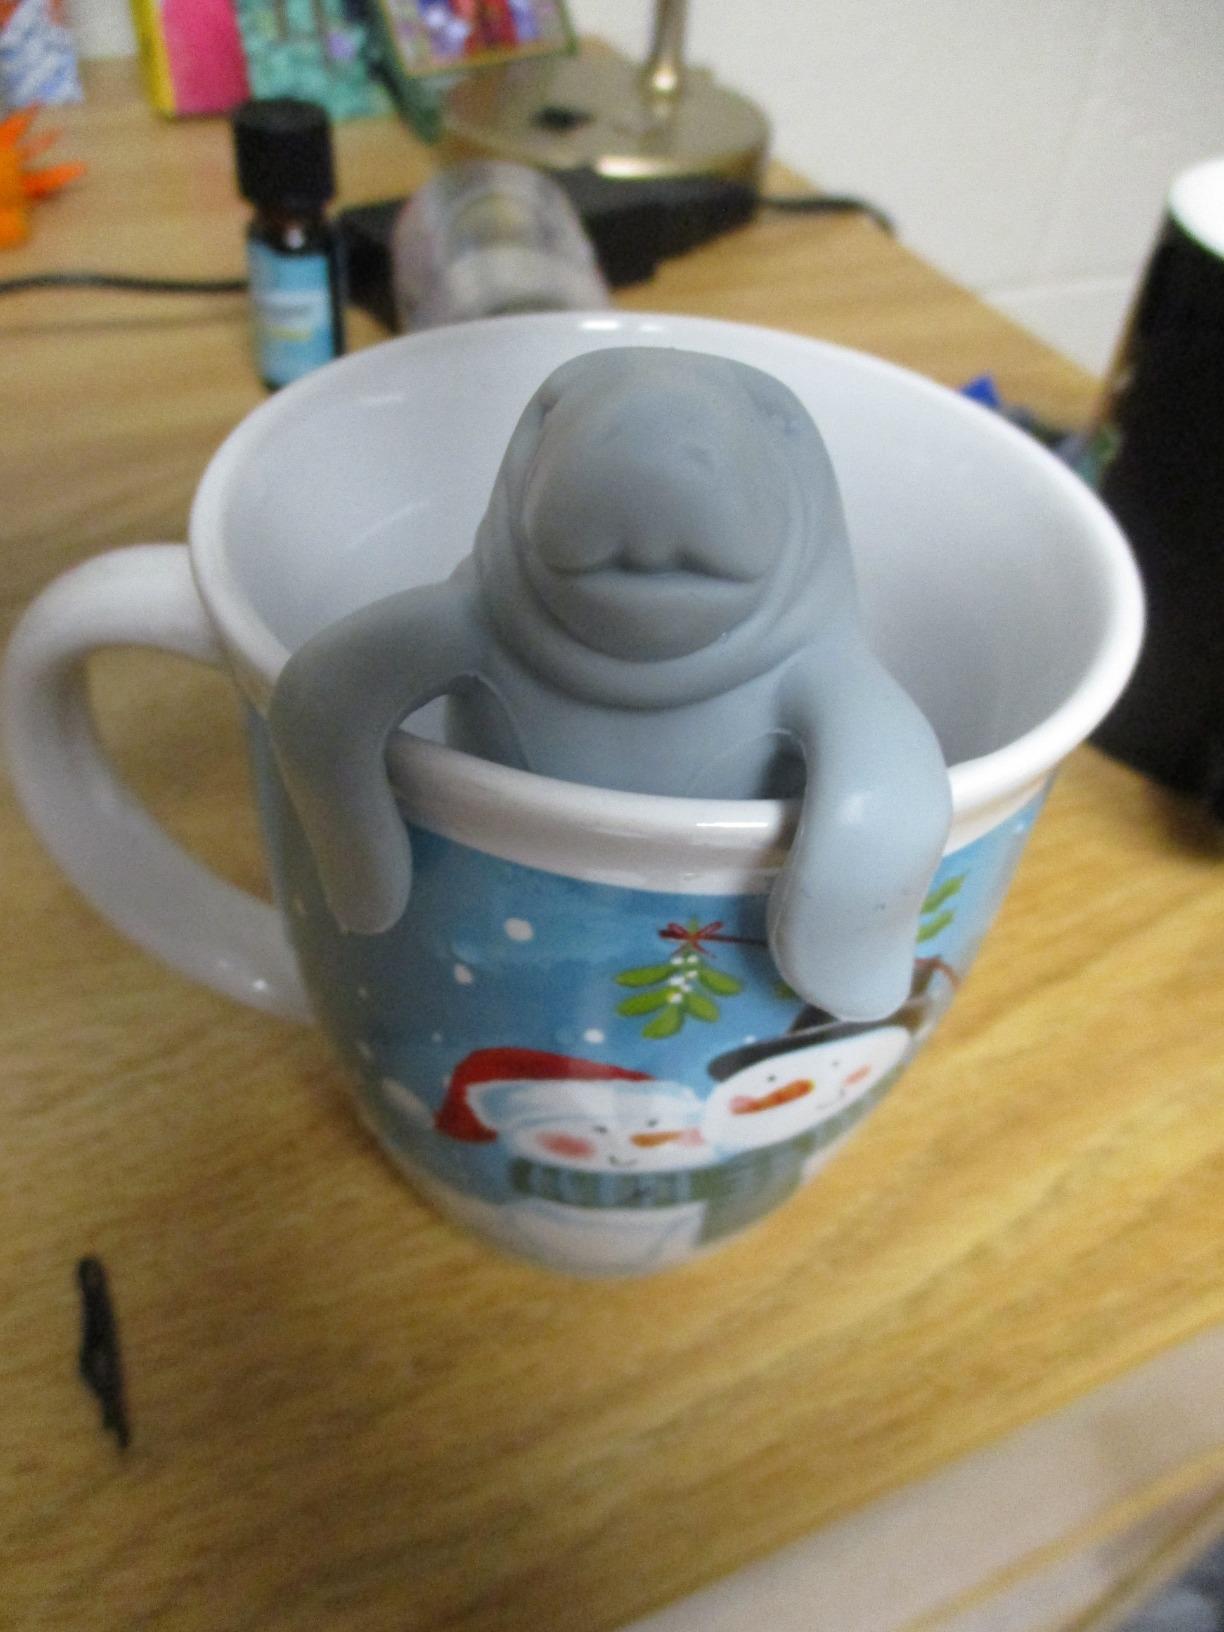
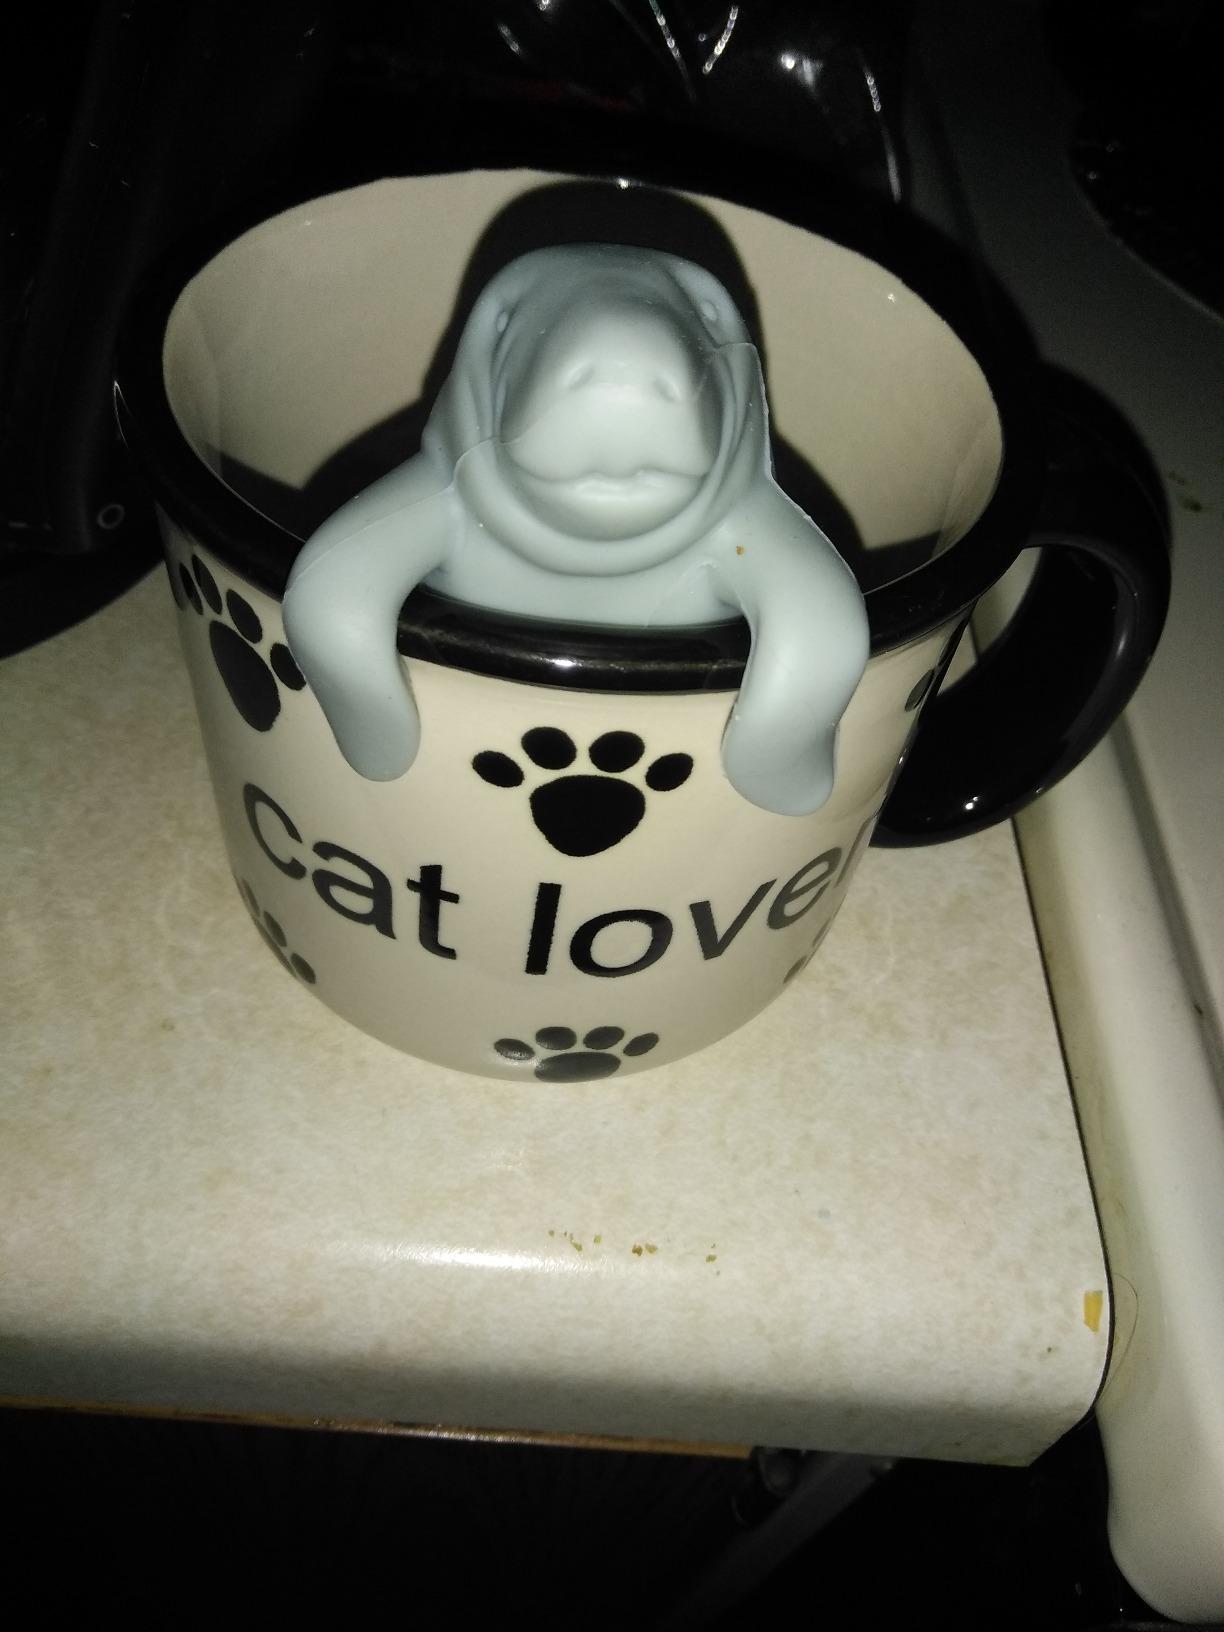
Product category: items_tea
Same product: yes